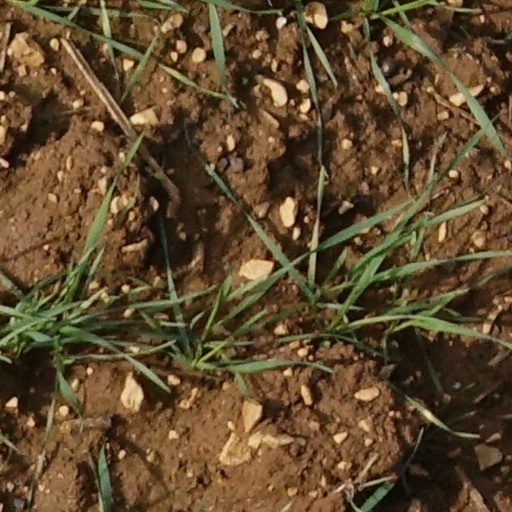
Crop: wheat